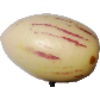
Label: Pepino 1